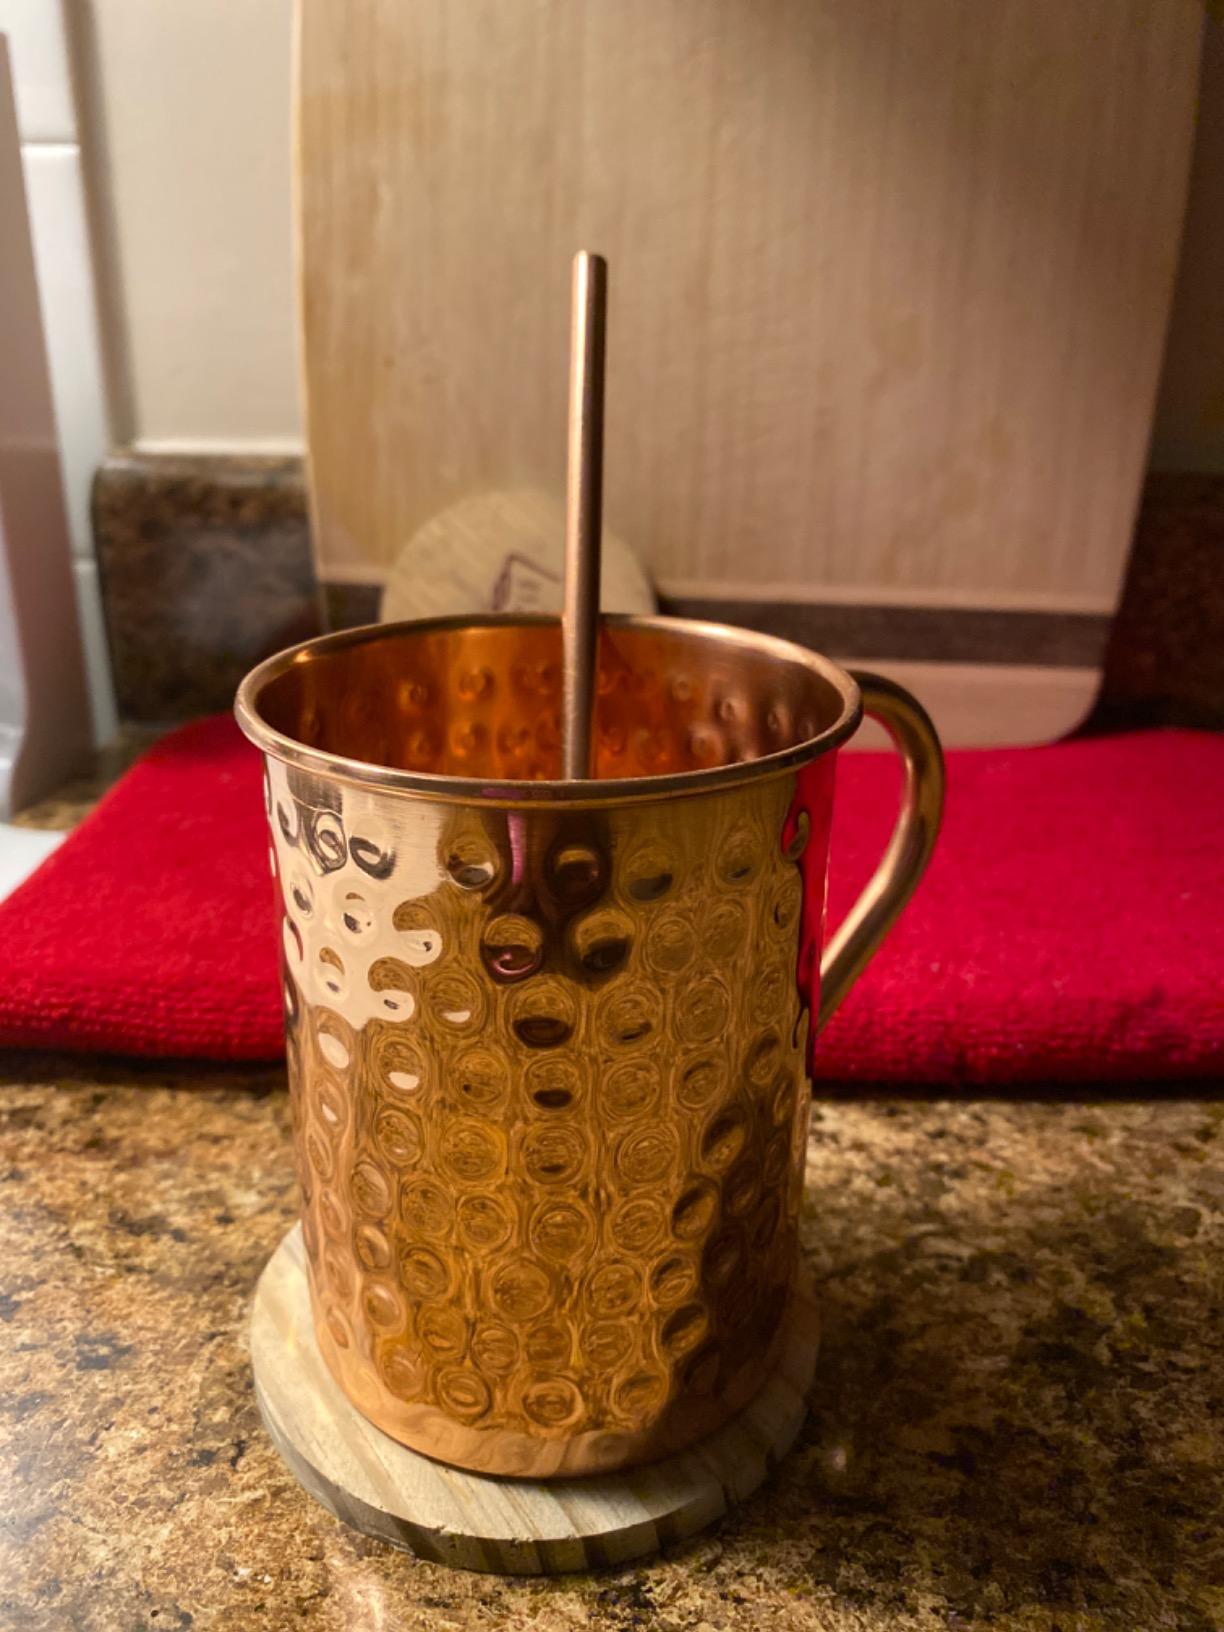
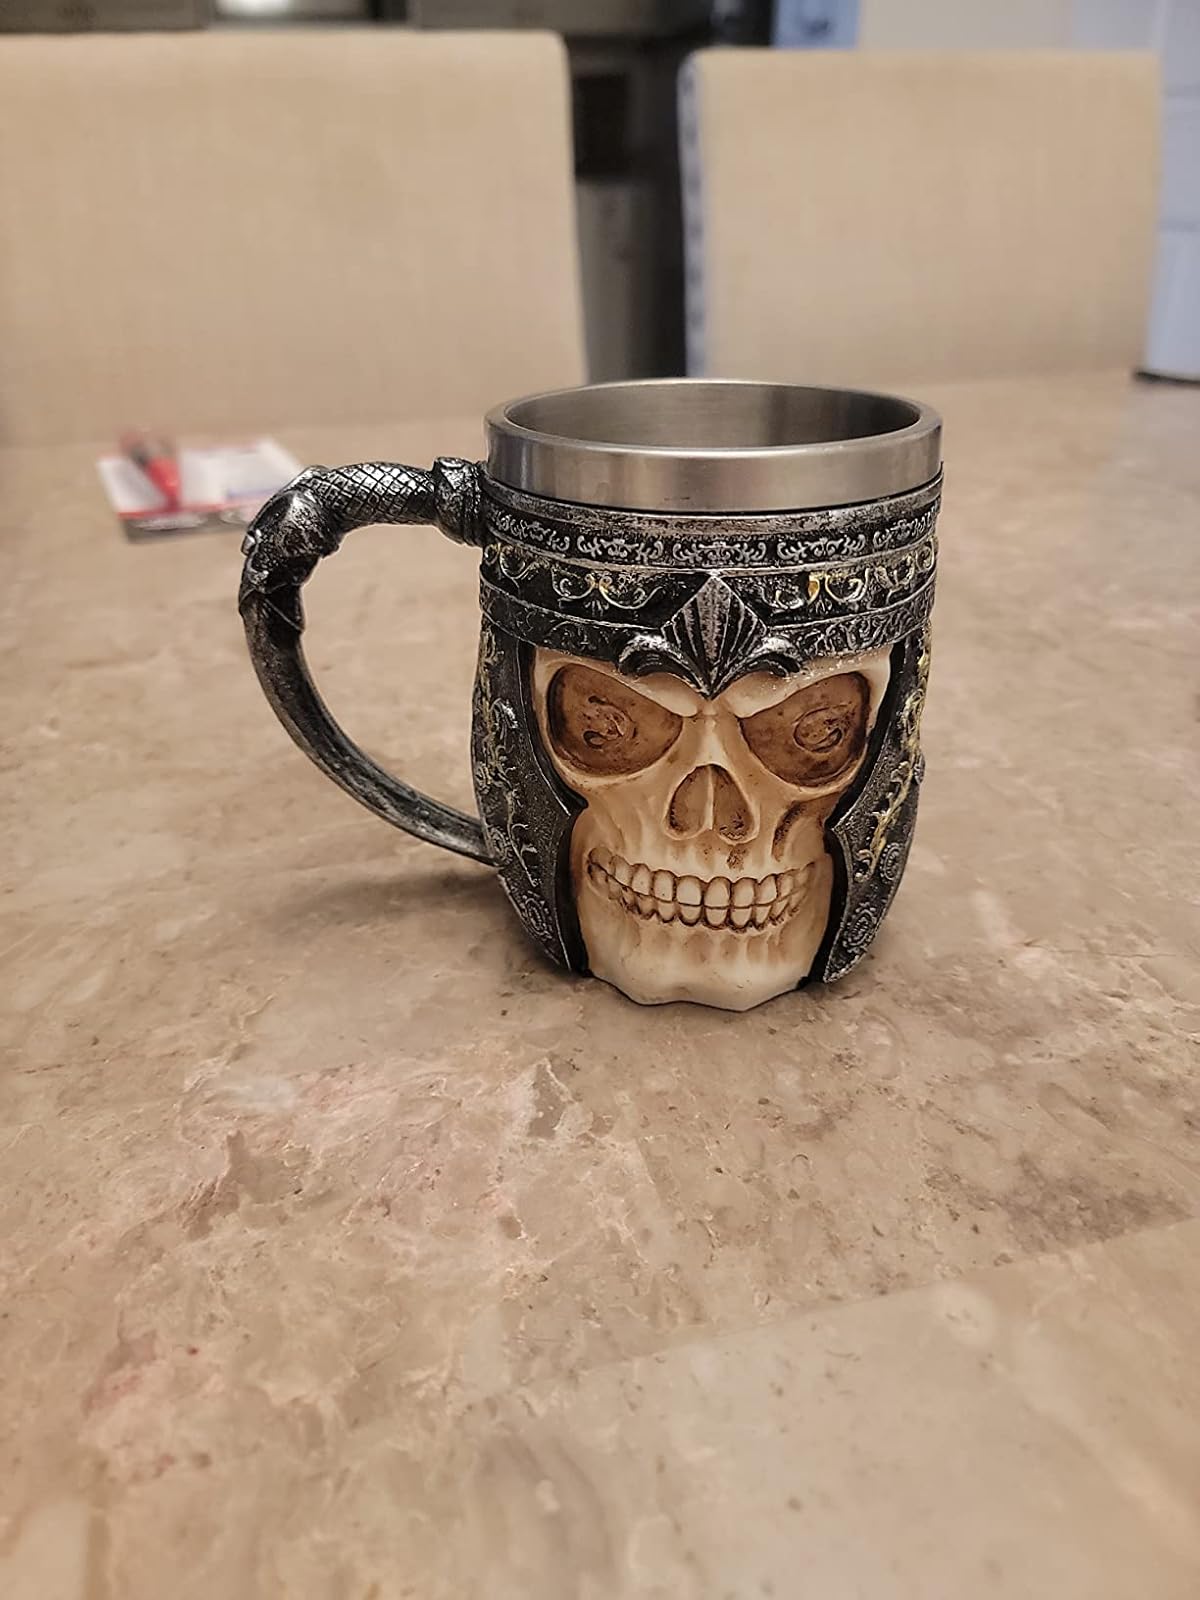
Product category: items_mug
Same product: no